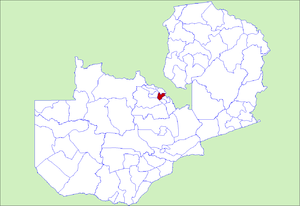
Le District de Kitwe est un district de Zambie, situé dans la province du Copperbelt. Sa capitale se situe à Kitwe. Selon le recensement zambien de 2000, le district a une population de 376 124 personnes.